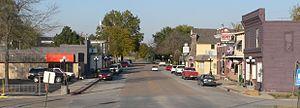
La ville américaine de Waterloo est située dans le comté de Douglas, dans l’État du Nebraska. Sa population s’élevait à 848 habitants lors du recensement de 2010.